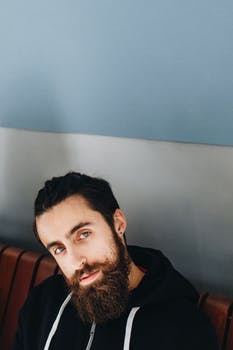
Label: No Watermark